The Wraith

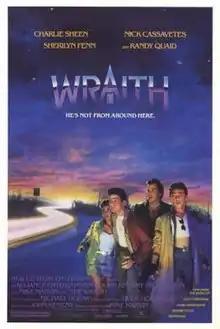
Theatrical release poster

The Wraith is a 1986 independently made American action-fantasy film, produced by John Kemeny, written and directed by Mike Marvin, and starring Charlie Sheen, Sherilyn Fenn, Nick Cassavetes, and Randy Quaid. The film was theatrically released November 21, 1986, on just 88 screens in the United States by New Century Vista Film Company (later New Century Entertainment Corporation).